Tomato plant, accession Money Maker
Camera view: vertical (180 deg); turntable rotation: 60 degrees
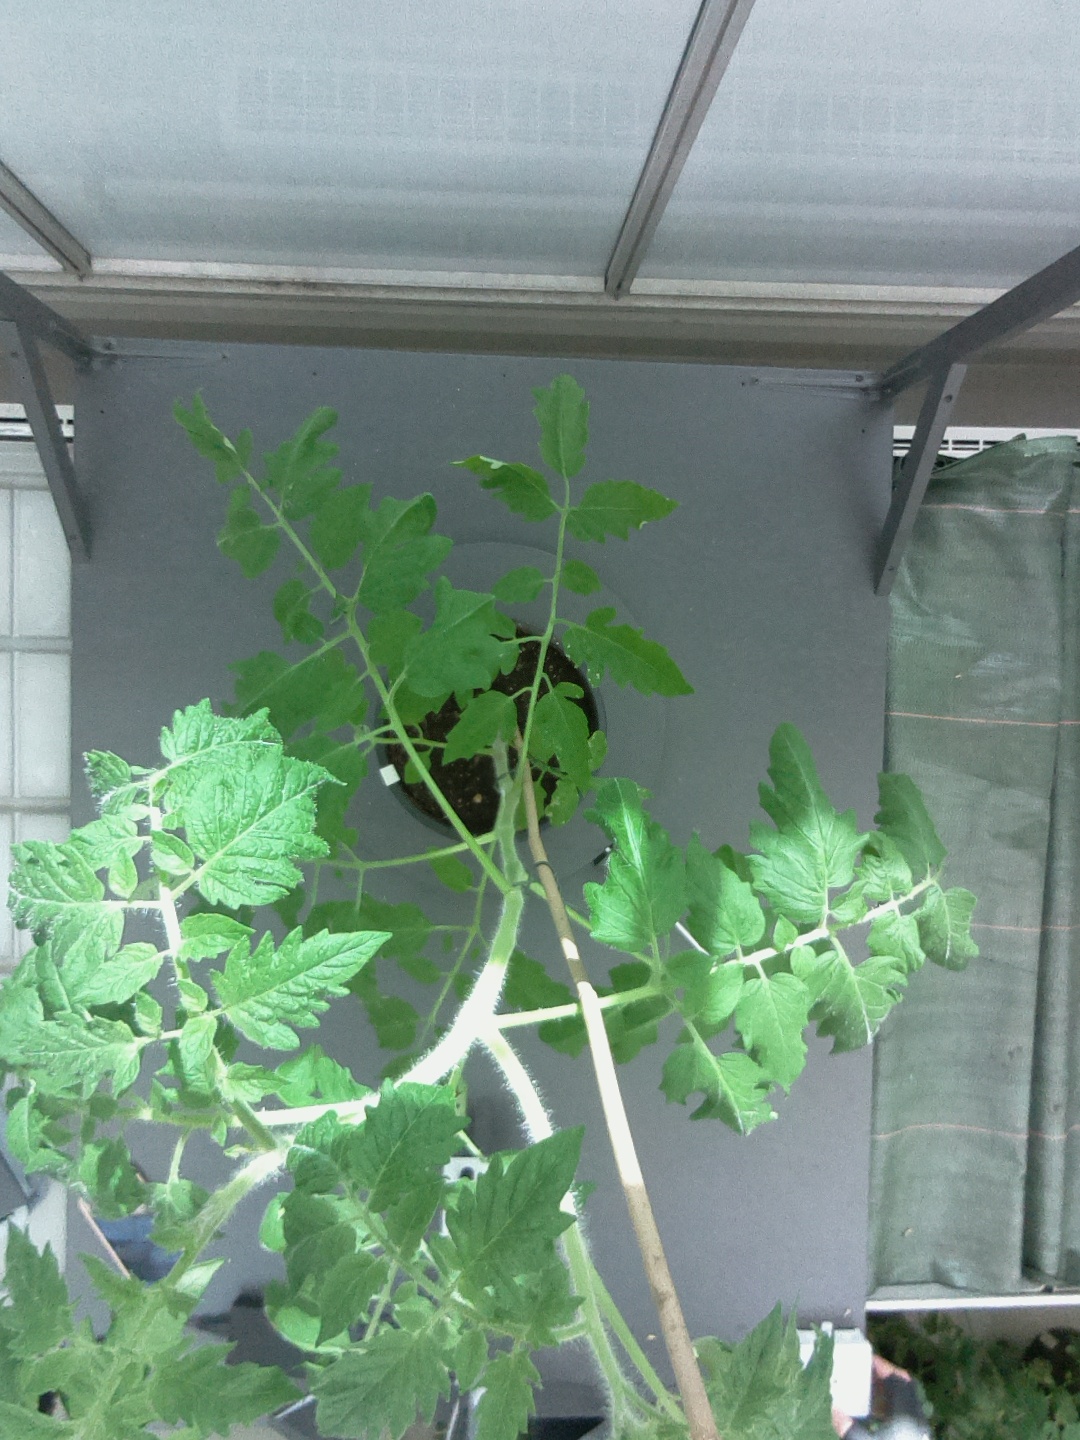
BBCH growth stage 23: 30%-40% Side shoots formed